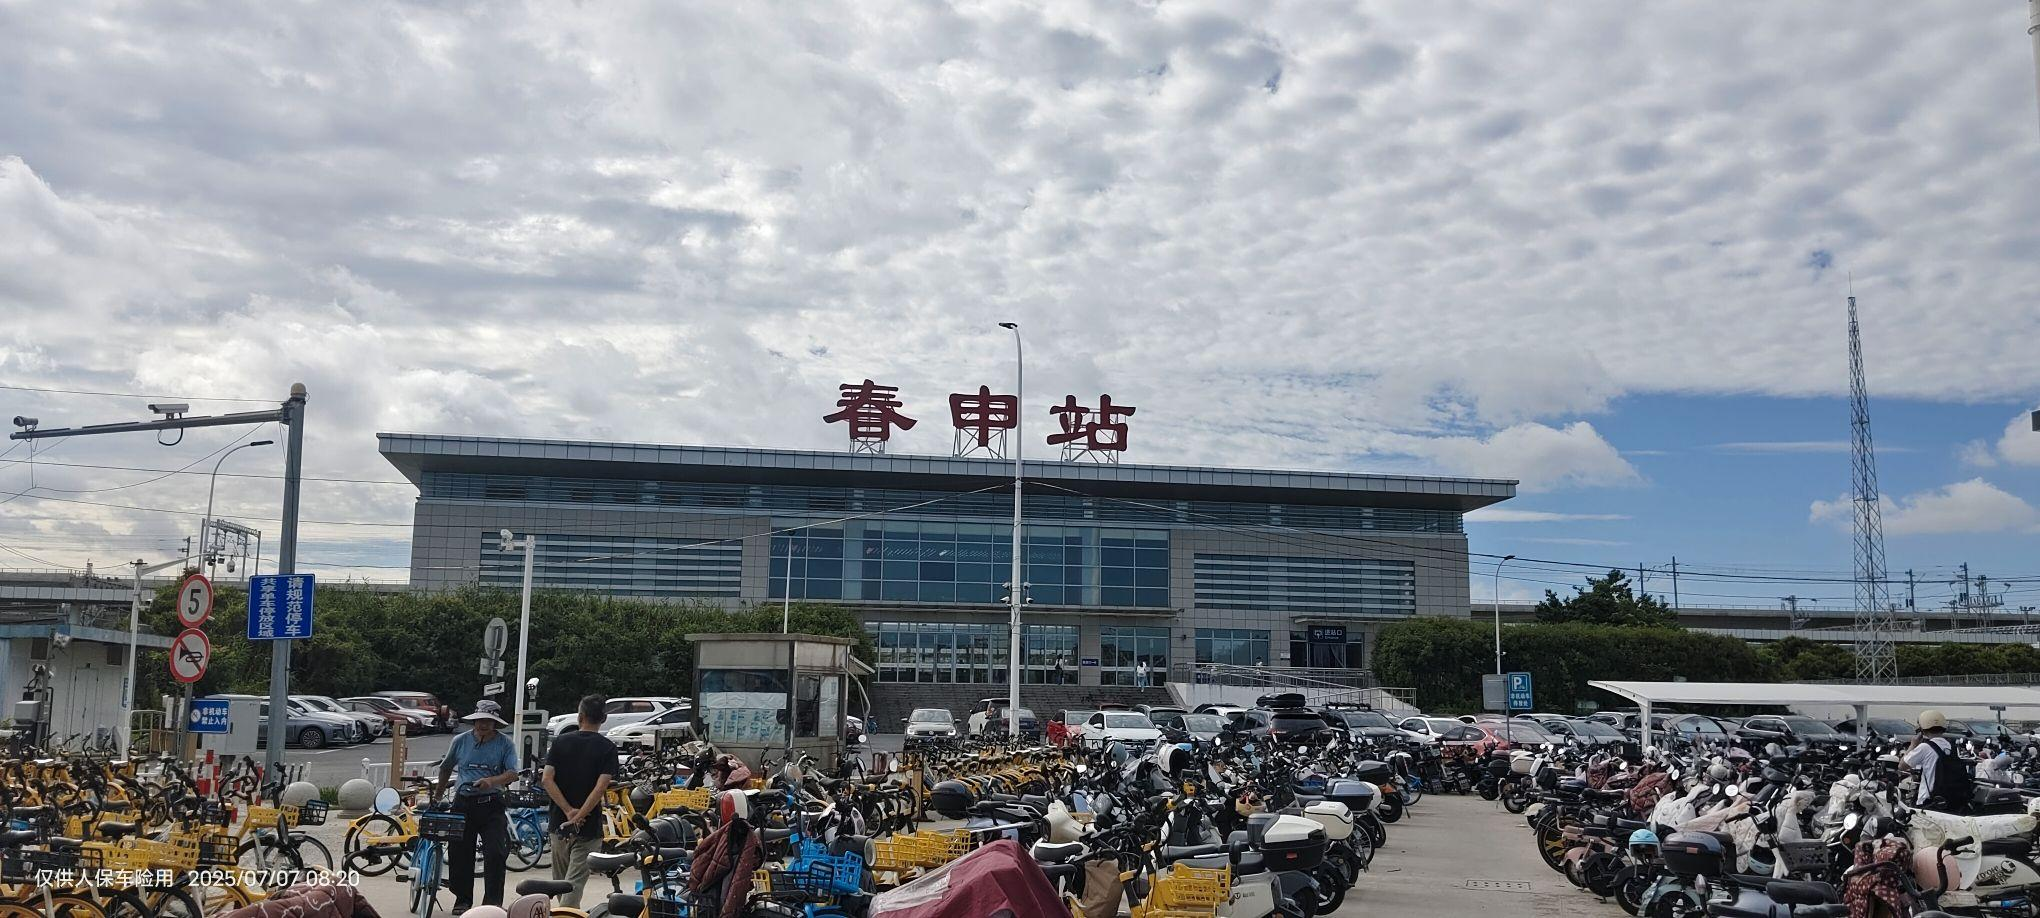
地标名称：春申站
所在城市：上海市·松江区